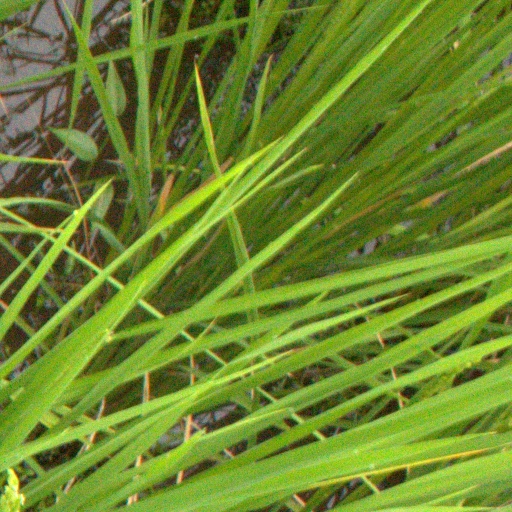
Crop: rice